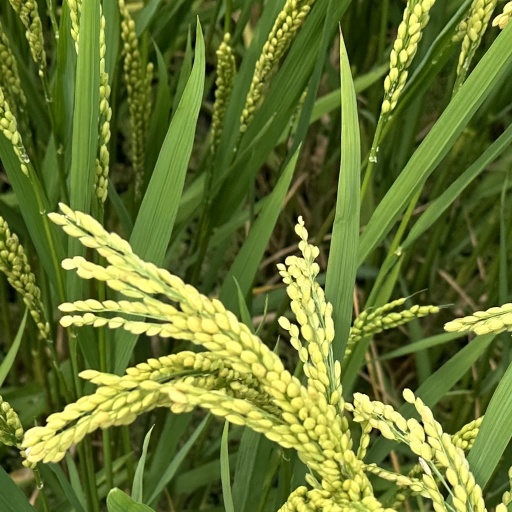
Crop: rice